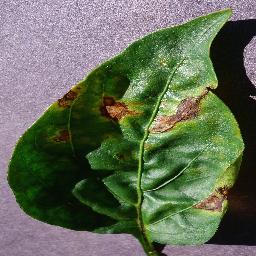
Label: Pepper,_bell___Bacterial_spot